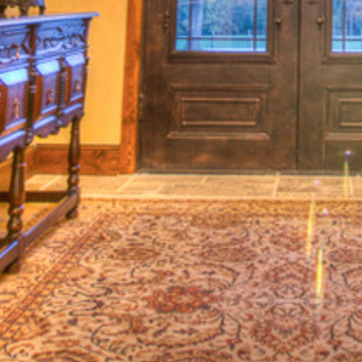
Material: tile